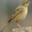
Label: bird